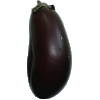
Label: eggplant